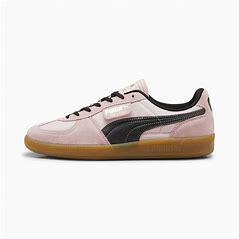
Brand: Puma
Model: Palermo